Albacete Police Museum

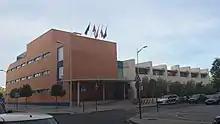
Headquarters of the Police Museum of Albacete.

The Albacete Police Museum is a museum on the history of the city police in Albacete, Spain. It opened on 2 October 2006 in new rooms in the Jefatura de la Policía Local de Albacete.